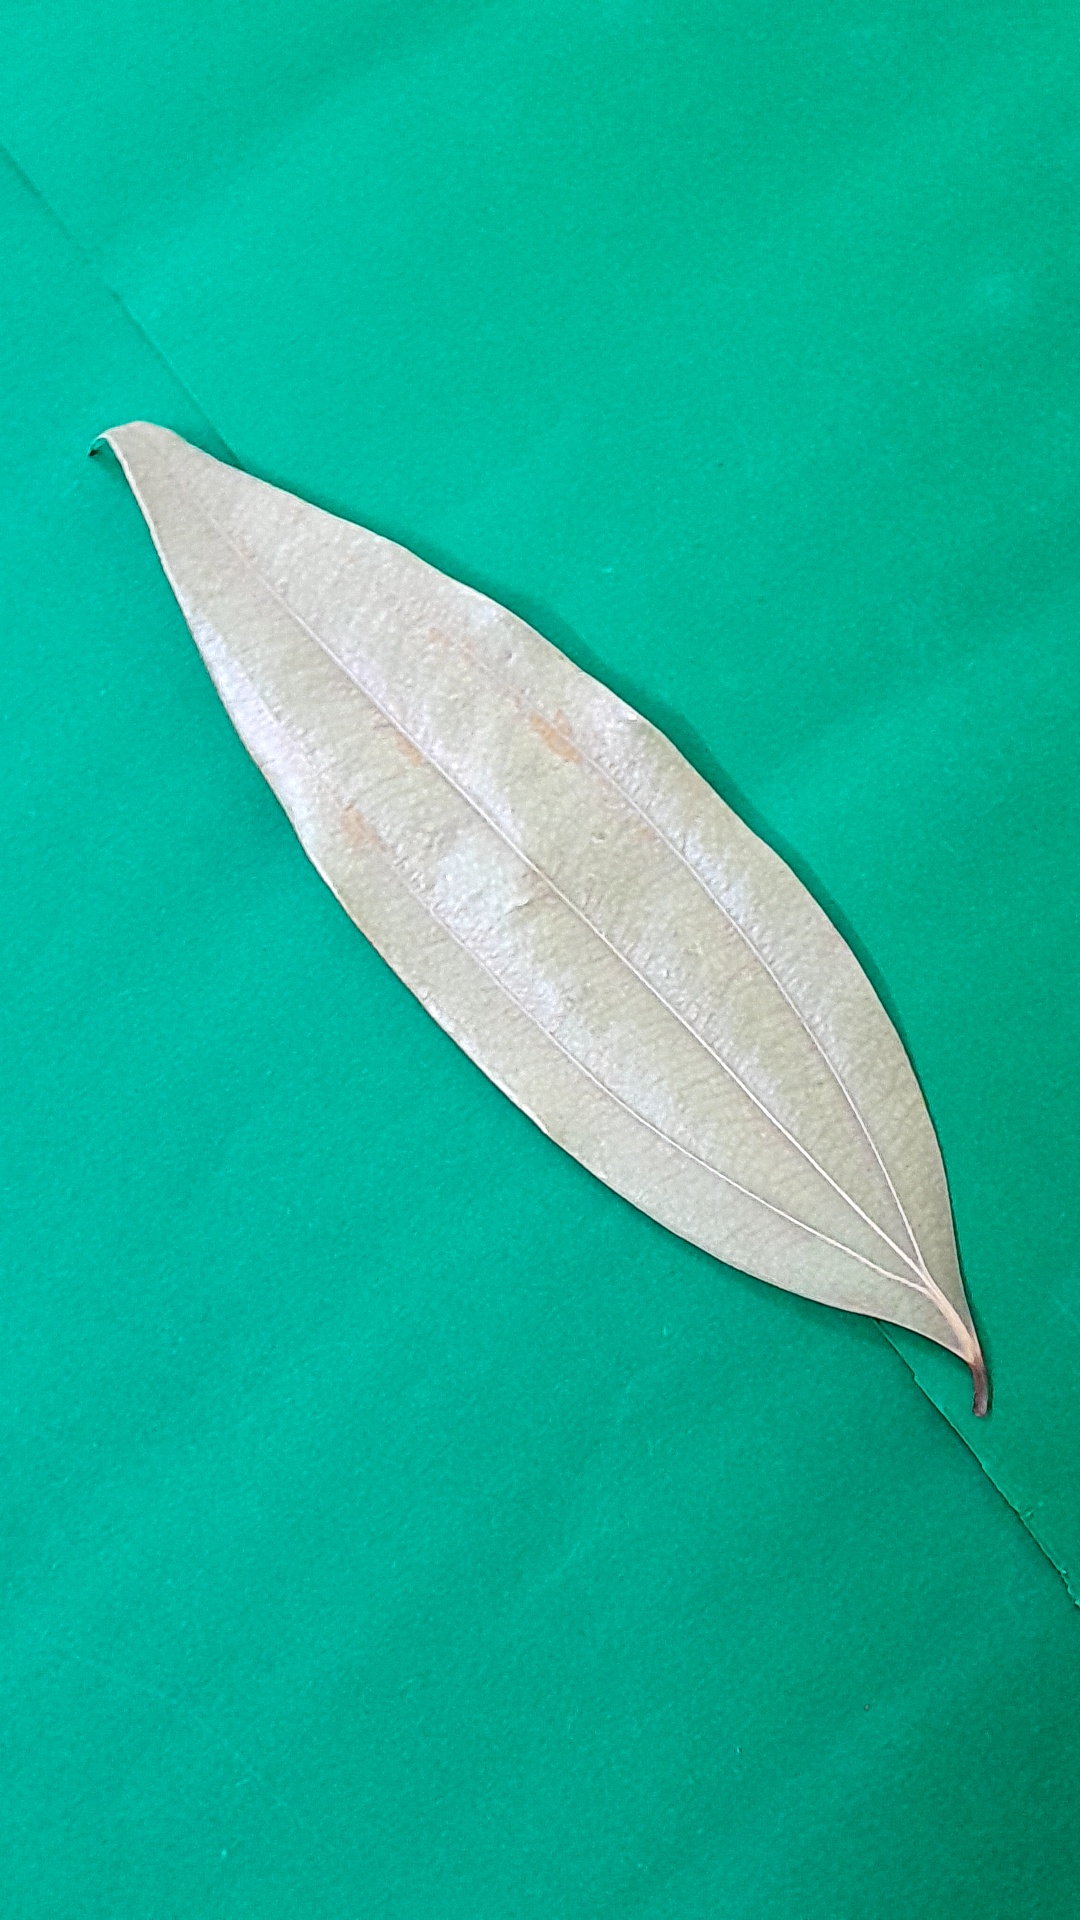
Label: Dry Leaf